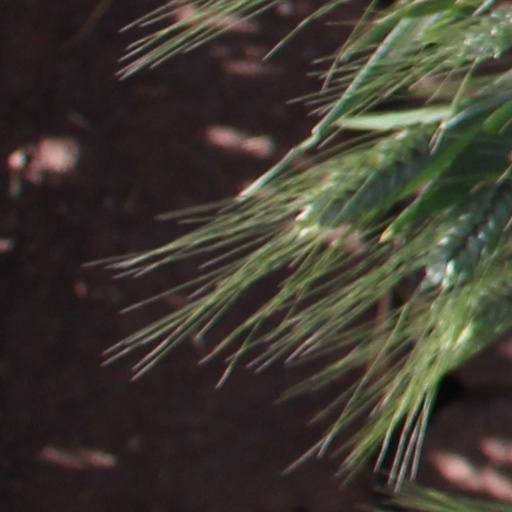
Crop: wheat